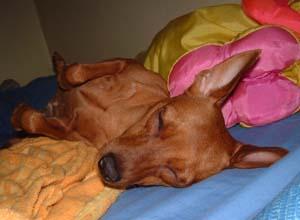
Breed: miniature pinscher